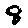
Label: 8